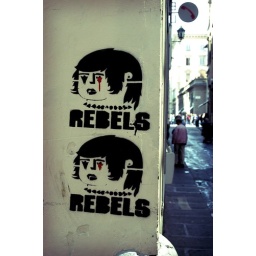
Graffiti by &amp;quot;Rebels&amp;quot; on a wall in a street in Florence - Italy